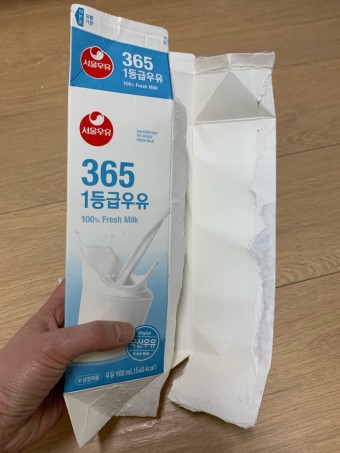
Label: paper